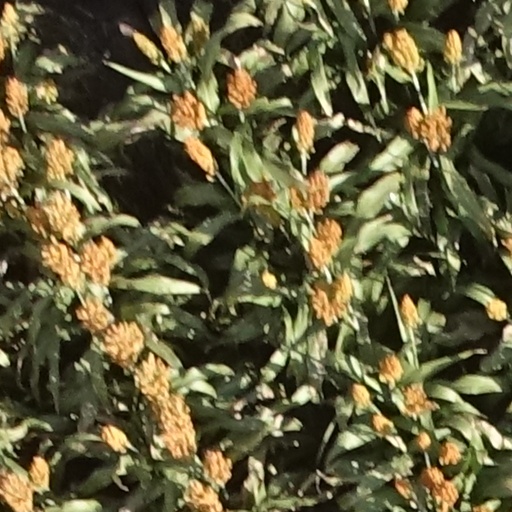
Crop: sorghum